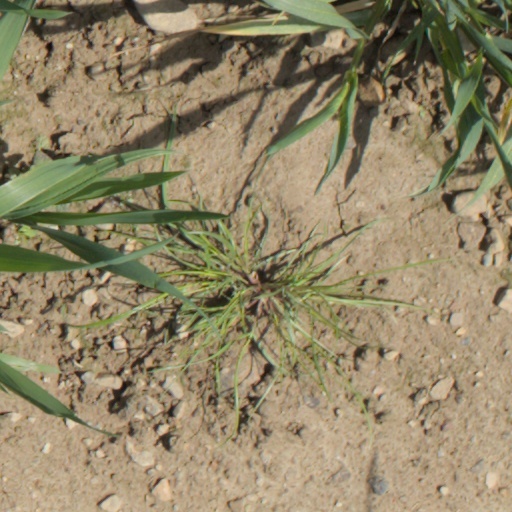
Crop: wheat